Orthodox Judaism

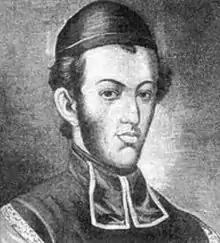
Isaac Bernays in clerical vestments. The ministerial style of dress seen here was ubiquitous among Central and Western European (neo)-Orthodox Jews.

The combination of religious conservatism and modernity in everything else was emulated elsewhere, earning the label "Neo-Orthodoxy". Bernays and his like-minded followers, such as Rabbi Jacob Ettlinger, fully accepted the platform of the moderate "Haskalah", taking away its progressive edge. While old-style traditional life continued in Germany until the 1840s, secularization and acculturation turned Neo-Orthodoxy into the strict right-wing of German Jewry. It was fully articulated by Bernays' mid-century disciples Samson Raphael Hirsch and Azriel Hildesheimer. Hirsch, a Hamburg native who was ten during the Temple dispute, combined Orthodox dogmatism and militancy against rival interpretations of Judaism, granting leniency on many cultural issues and embraced German culture. The novel mixture termed Neo-Orthodoxy spread.